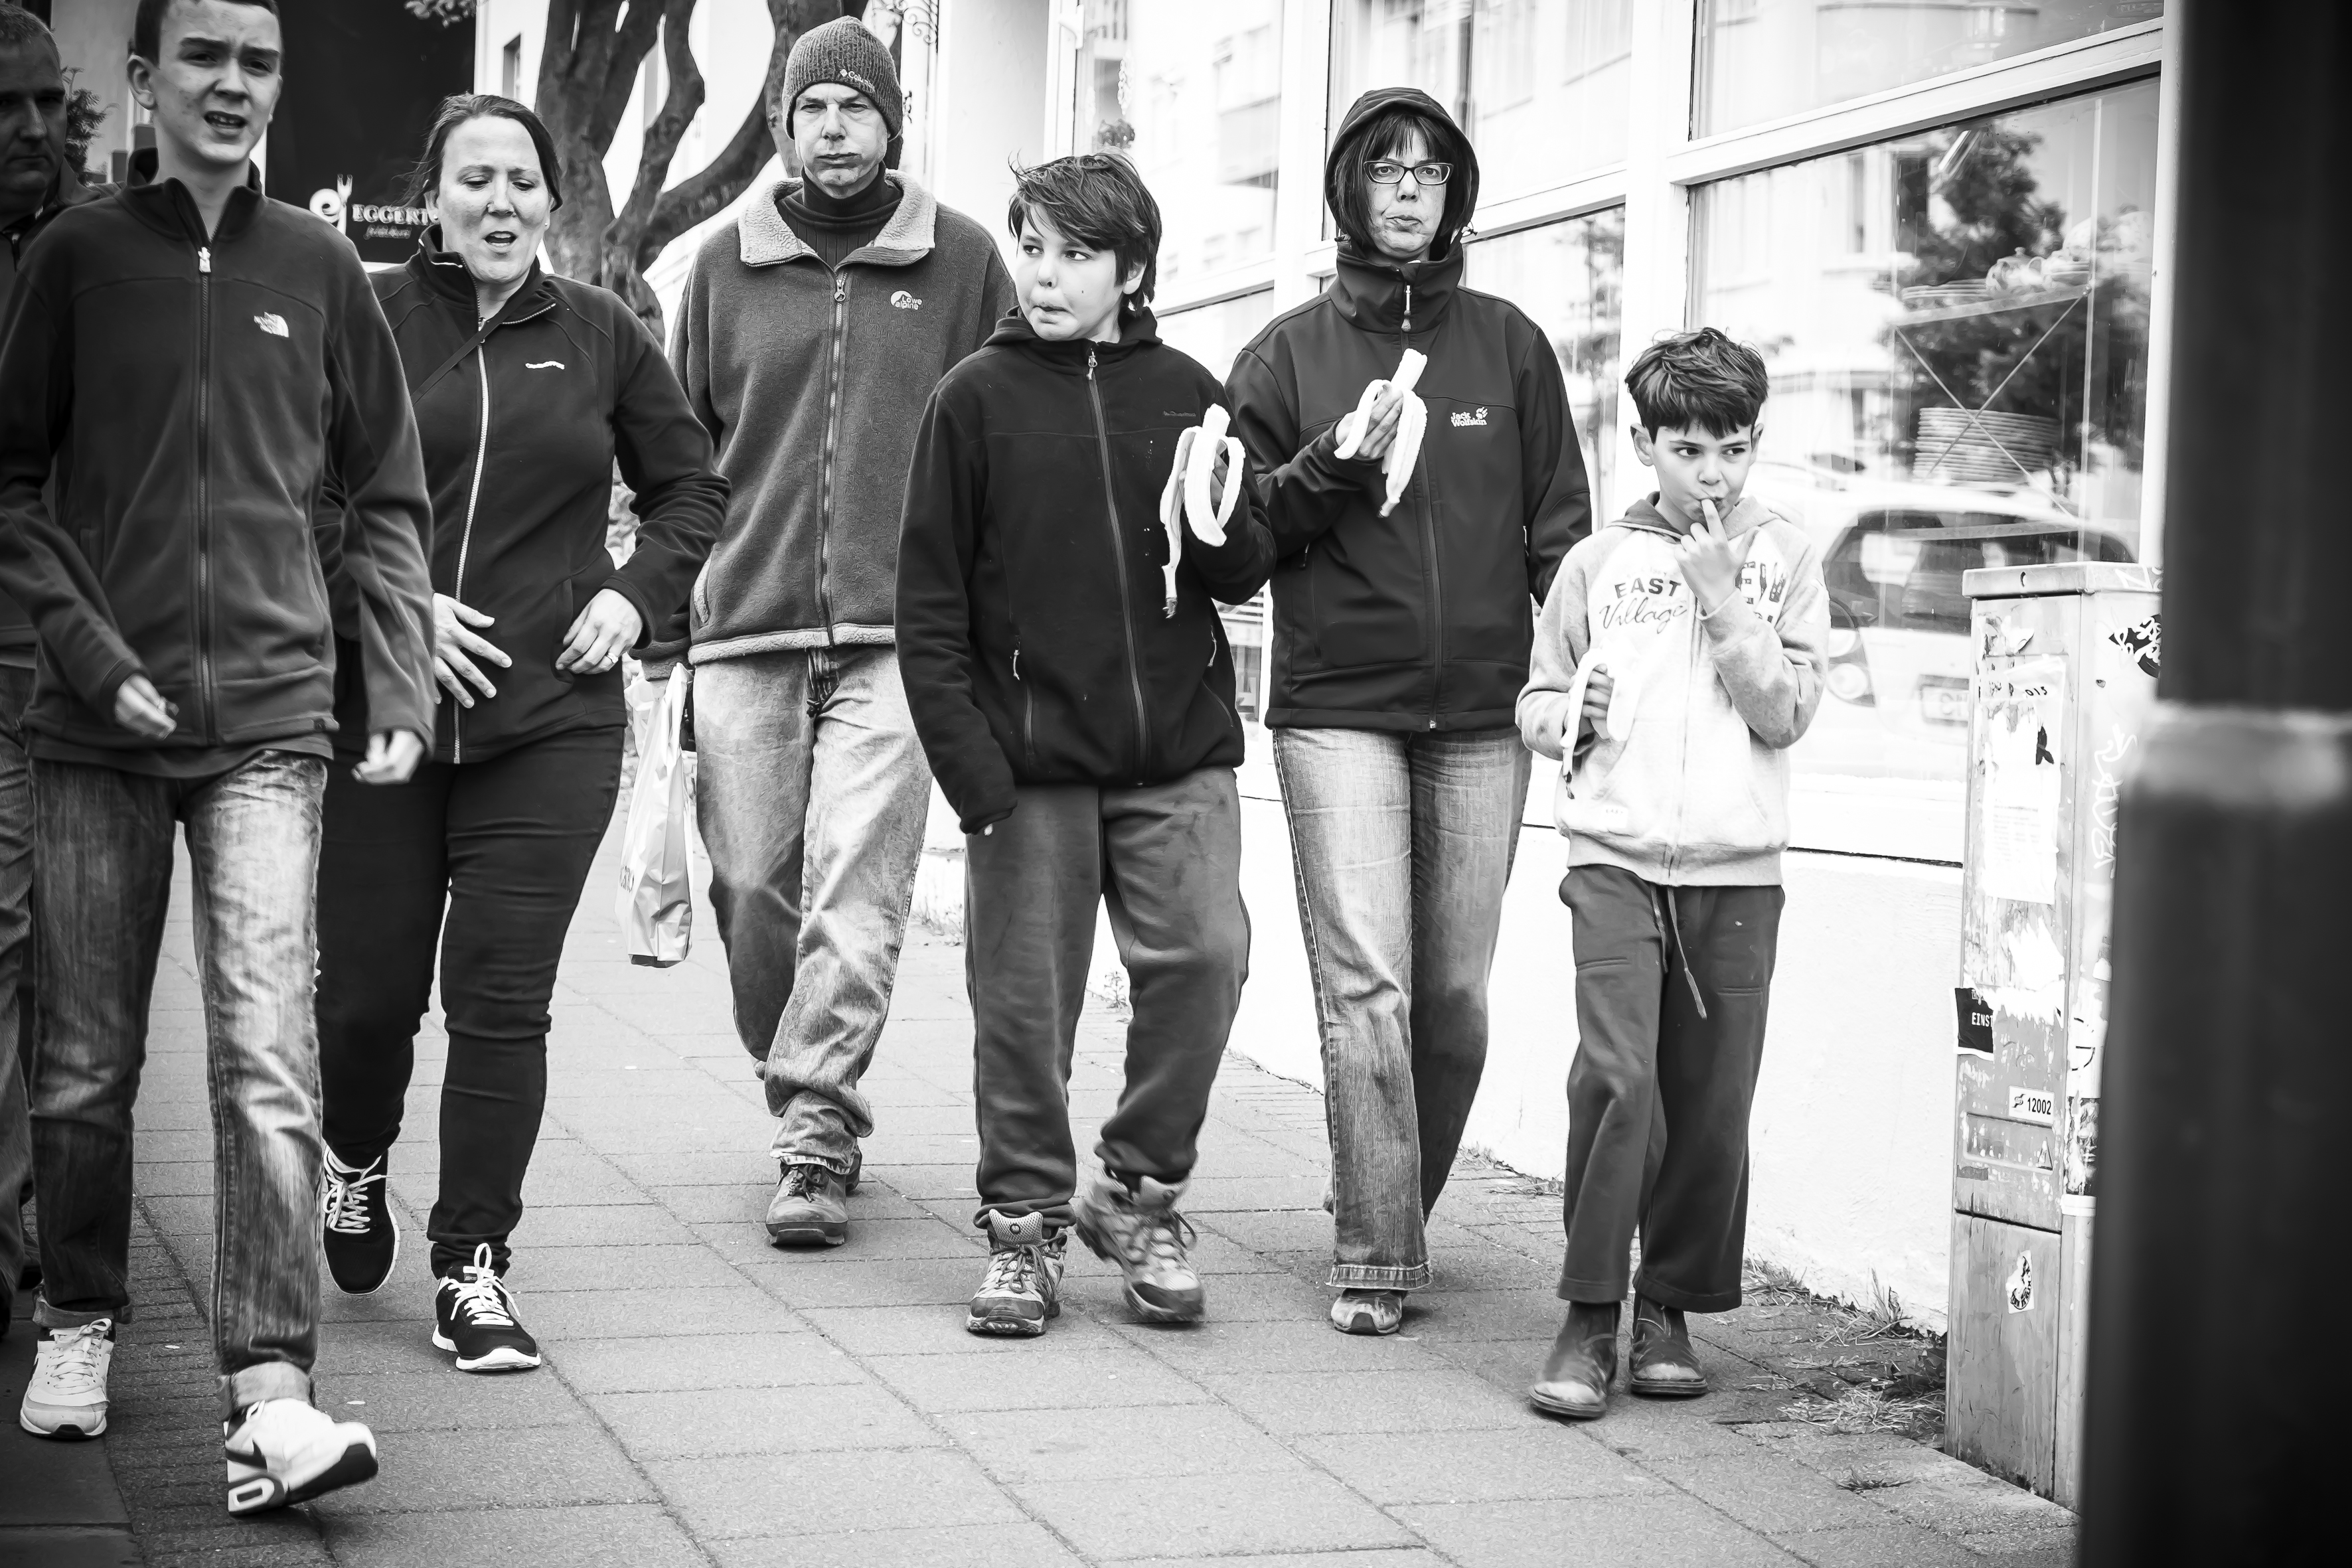
man, black and white, people, road, white, street, photography, urban, travel, fujifilm, fashion, iceland, black, monochrome, bw, blackandwhite, blackwhite, is, infrastructure, ngc, photograph, fuji, stphotographia, fujixt1, reykjavik, fujix, noireblanc, monochrome photography, social group